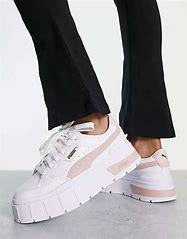
Brand: Puma
Model: Mayze